Kafr Saba

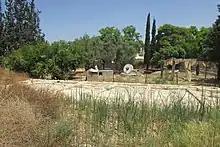
Archeological Garden on the remains of the village area of Kafr Saba.

After the war, the shrine near the town was abandoned. After 1967, the ruin was taken over by the Breslov sect of Hasidic Judaism, which claimed it was the Tomb of Benjamin, father of Tribe of Benjamin, one of the Twelve Tribes of Israel. Meron Benvenisti writes in 2002, "the dedicated inscriptions from the Mamluk period remain engraved on the stone walls of the tomb, but the cloths embroidered with verses from the Qur'an, with which the gravestones were draped, have been replaced by draperies bearing verses from the Hebrew Bible." Benvenisti frames this transformation, and others similar to it, in the context of, "a wholesale appropriation of the sacred sites of a defeated religious community by members of the victorious one."